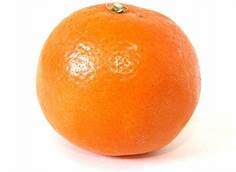
Label: mandarine